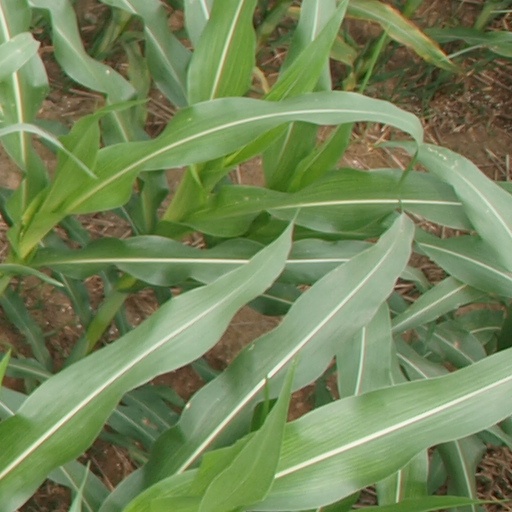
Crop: maize; corn